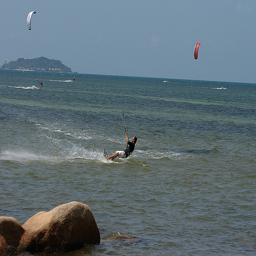
Some people are on the lake kite surfing.
A man kiteboarding over a large body of water.
People are skiing with kites in the ocean.
A man in black shirt windsurfing on a body of water.
a man parasailing on a large ocean with other parasailers